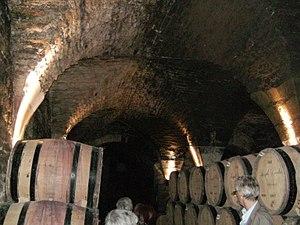
Cave à Beaune